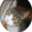
Label: cat